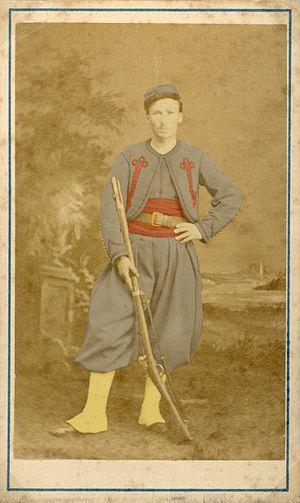
Magloire Roussel en zouave pontifical vers 1869 Español: Magloire Roussel zuava pontifical ca 1869
Neuilly-le-Vendin est une commune française, située dans le département de la Mayenne en région Pays de la Loire, peuplée de 346 habitants.
Créé le 1ᵉʳ janvier 1861 sur le modèle des troupes de zouaves de l'armée française, dont l'uniforme exotique est très populaire au milieu du XIXᵉ siècle, le bataillon des Zouaves pontificaux, devenu régiment au 1ᵉʳ janvier 1867 est constitué de volontaires, majoritairement français, belges et néerlandais, venus défendre l'État pontifical dont l'existence est menacée par la réalisation de l'Unité italienne au profit du Piémont. Son histoire est corrélée à la dernière décennie de l'État du Saint-Siège. Le régiment est licencié le 21 septembre 1870 à la suite de la disparition des États pontificaux.